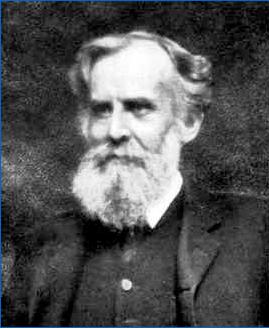
จอห์น เวนน์

| name = จอห์น เวนน์
| image = John Venn.jpg
| birth_place = คิงส์ตันอะพอนฮัลล์ ยอร์กเชอร์ อังกฤษ
| death_place = เคมบริดจ์ อังกฤษ
| nationality = อังกฤษ
| fields = คณิตศาสตร์, ตรรกศาสตร์, ปรัชญา
| known_for = แผนภาพเวนน์
จอห์น เวนน์ (; 4 สิงหาคม ค.ศ. 1834 – 4 เมษายน ค.ศ. 1923) เป็นนักคณิตศาสตร์, นักปรัชญา และนักตรรกศาสตร์ชาวอังกฤษ
== ประวัติ ==
จอห์น เวนน์เกิดเมื่อ ค.ศ. 1834 เป็นบุตรชายของเฮนรี เวนน์ และมาร์ธา ไซก์ ในวัยเด็ก เขาเรียนที่ไฮเกตและอิซลิงตัน เมื่ออายุได้ 23 ปี เวนน์ก็เรียนจบจาก Gonville and Caius College มหาวิทยาลัยเคมบริดจ์ หลังจากนั้นเขาก็บวชเป็นบาทหลวง ช่วงทศวรรษ 1880 เวนน์กลับมาเป็นอาจารย์สอนที่มหาวิทยาลัย และออกหนังสือ "Symbolic Logic" ซึ่งเป็นการต่อยอดจากทฤษฎีของจอร์จ บูล สิ่งนี้ในเวลาต่อมารู้จักกันในชื่อ "แผนภาพเวนน์" John Venn Biography ต่อมาในปี ค.ศ. 1883 เวนน์ก็ได้รับเลือกให้เป็นภาคีสมาชิกราชสมาคมแห่งลอนดอน Venn biography เขาเสียชีวิตที่เคมบริดจ์ในปี ค.ศ. 1923 ขณะมีอายุได้ 88 ปี
== อ้างอิง ==
== แหล่งข้อมูลอื่น ==
*
* John Venn -- Britannica
หมวดหมู่:นักคณิตศาสตร์ชาวอังกฤษ
หมวดหมู่:นักปรัชญาชาวอังกฤษ